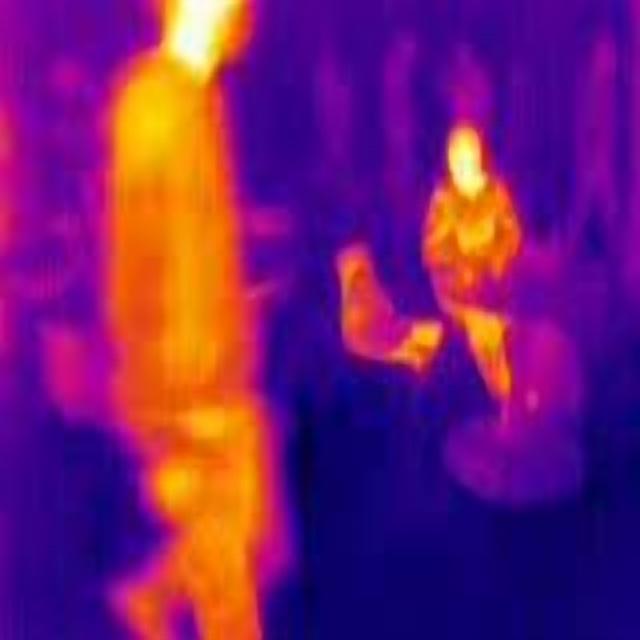
Detected objects:
label: person
label: person